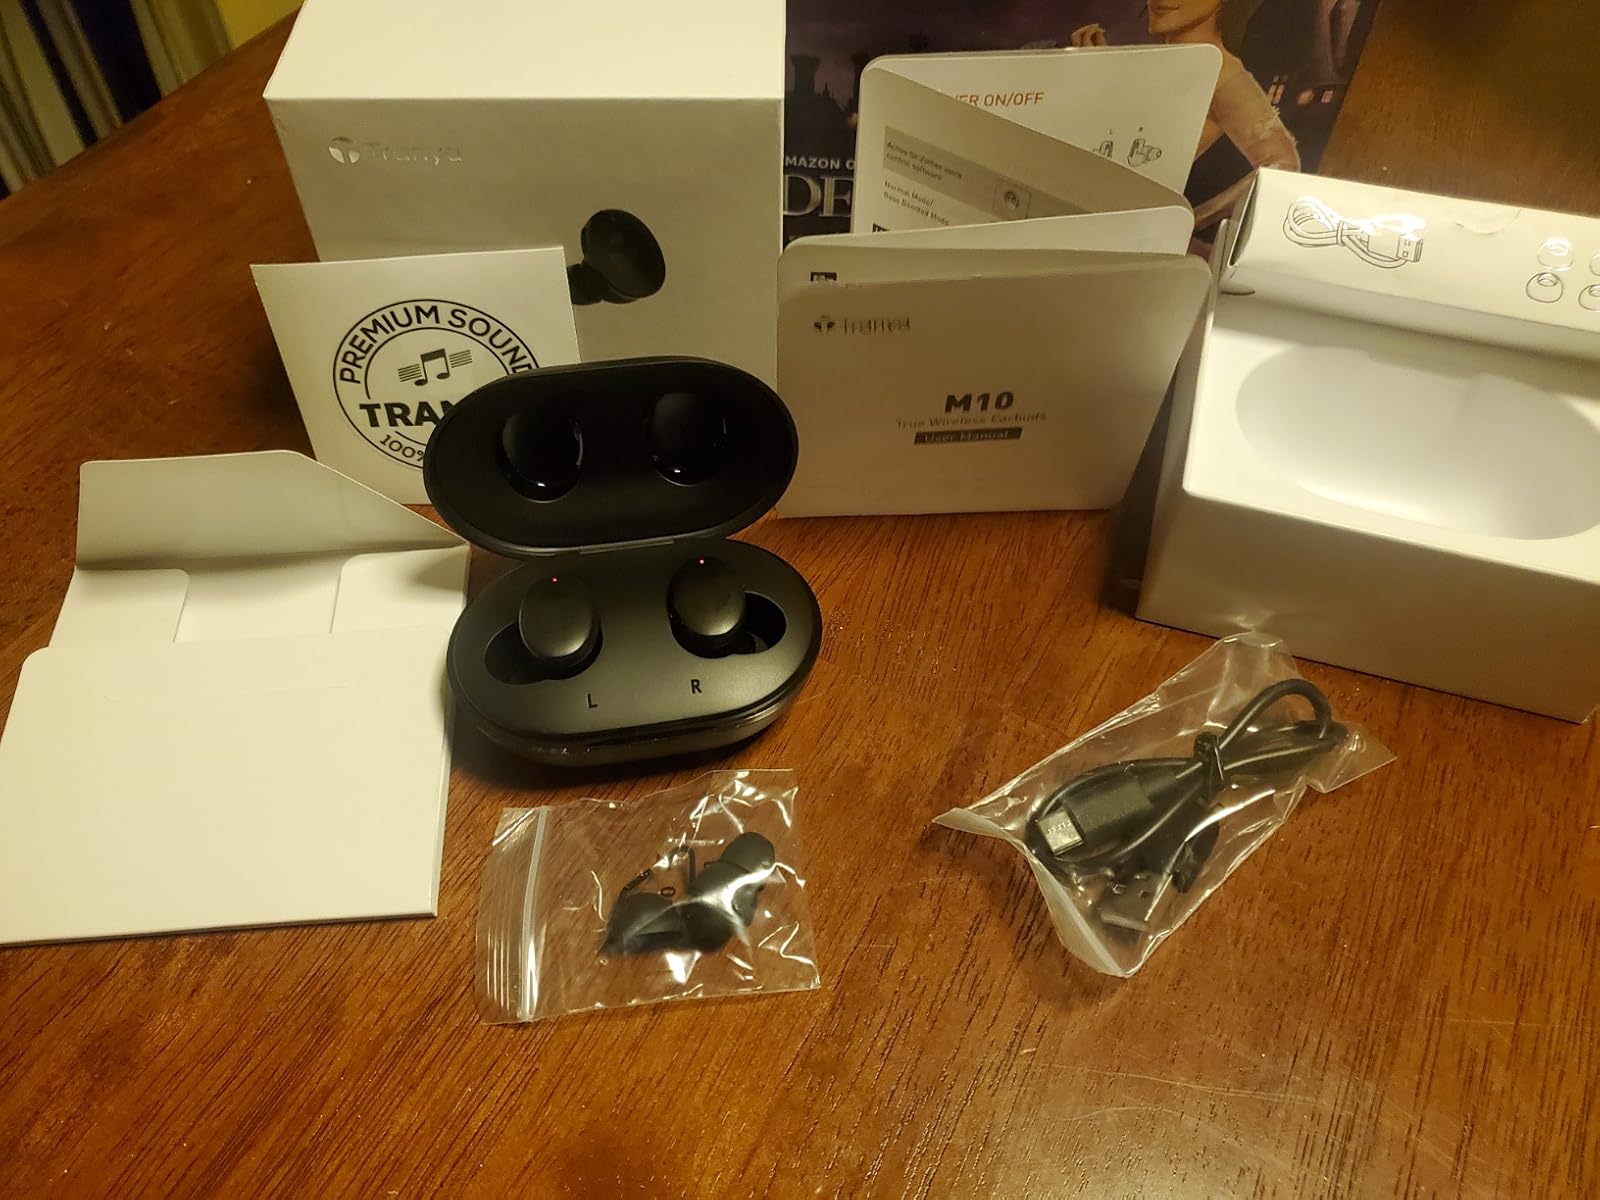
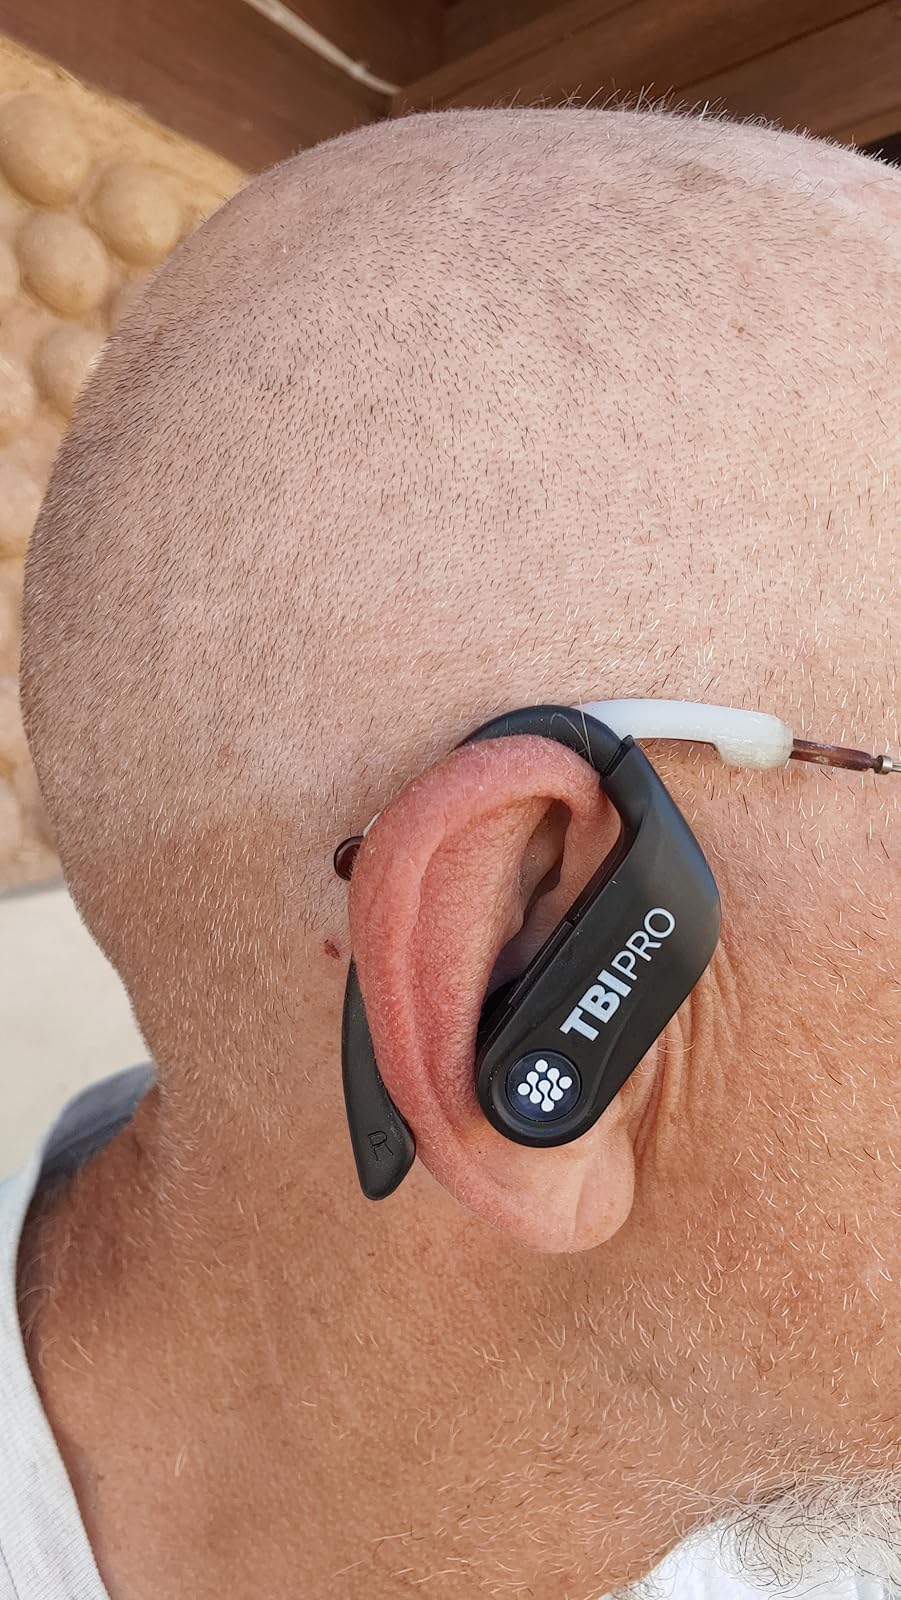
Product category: earbuds
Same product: no